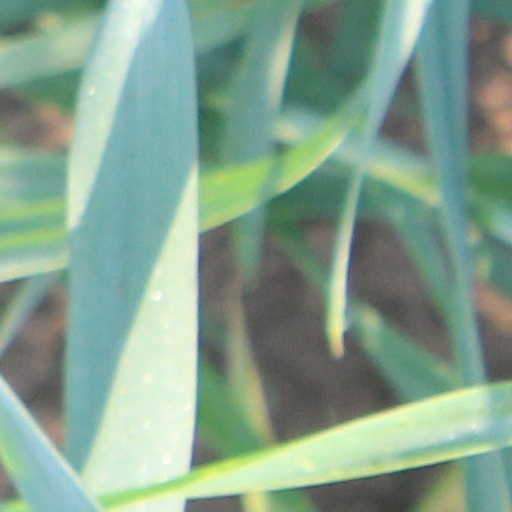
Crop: wheat